Stan Hywet Hall and Gardens

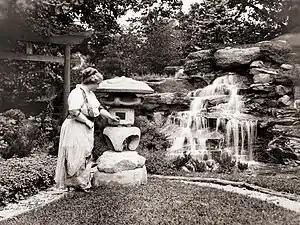
Mrs. Seiberling in the Japanese Garden at Stan Hywet, c. 1920

Interior designer Hugo Huber worked with Gertrude Seiberling to furnish the home's interior. The pair made frequent shopping trips to New York City and Huber traveled with F.A. and Gertrude to England in January 1915 to look at antique pieces for the home.